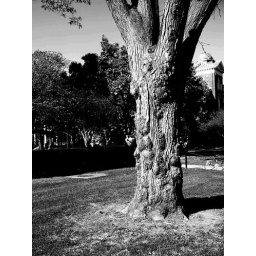
tree in bright sun and black and white